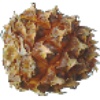
Label: pineapple_mini